German retribution against Poles who helped Jews

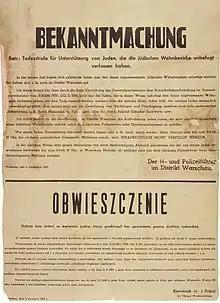
Announcement of September 5, 1942, by the SS Commander and the Police in Warsaw District, threatening capital punishment for supporting Jewish escapees

Historians estimate that in occupied Poland from 100 thousand to 300 thousand Jews attempted to hide "on the Aryan side". The Germans undertook a number of actions aimed at discouraging Poles from providing any kind of assistance to the Jews. In order to achieve this goal, the occupation authorities skillfully managed to administer rewards and penalties. On one hand, the "Aryan" population was encouraged to denounce and track Jews in return for money or other goods. In Warsaw, denunciators were rewarded with 500 zloty and officers of the "blue police" were promised to receive 1/3 of his cash for capturing a Jew hiding "on the Aryan side". In the rural areas of the Warsaw district, a prize in the form of 1 metre of grain was awarded. The award for the denunciation could also include several kilograms of sugar, a litre of spirit, a small quantity of wood or food or clothes belonging to the victim. It is known that in the vicinity of Ostrołęka rewards for denunciators amounted to 3 kilograms of sugar, in Western Małopolska – 500 PLN and 1 kilogram of sugar, in Kraśnik County – from 2 to 5 kg of sugar, in Konin County – property of the victims and 0.5 kg of sugar, in the vicinity of Sandomierz – litre of spirit and 0.5 kg of sugar, in Volhynia – three litres of vodka. These techniques did not go without results. In the Polish society there were individuals who, motivated by profit or anti-Semitism, were actively pursuing and then handing over, robbing or blackmailing Jews who were hiding. In Warsaw, the number of "szmalcownik people", blackmailers and denunciators, often associated in well-organized gangs, was calculated at 3000–4000. In rural areas there were gangs — usually made up of criminals, members of the social margin and declared anti-Semites — who tracked the fugitives and then gave them away to Germans or robbed them on their own, often committing murders and rape.